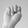
ASL letter: N